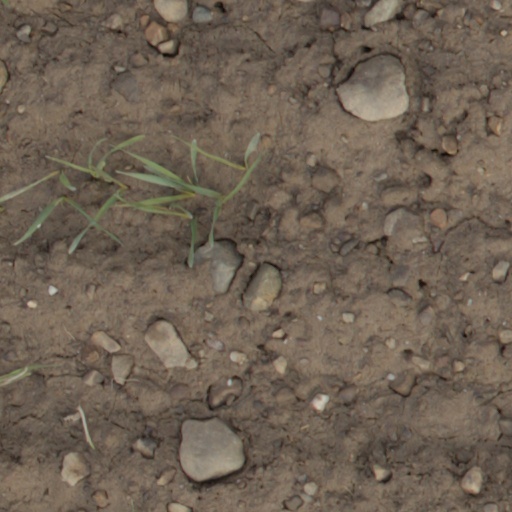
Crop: wheat